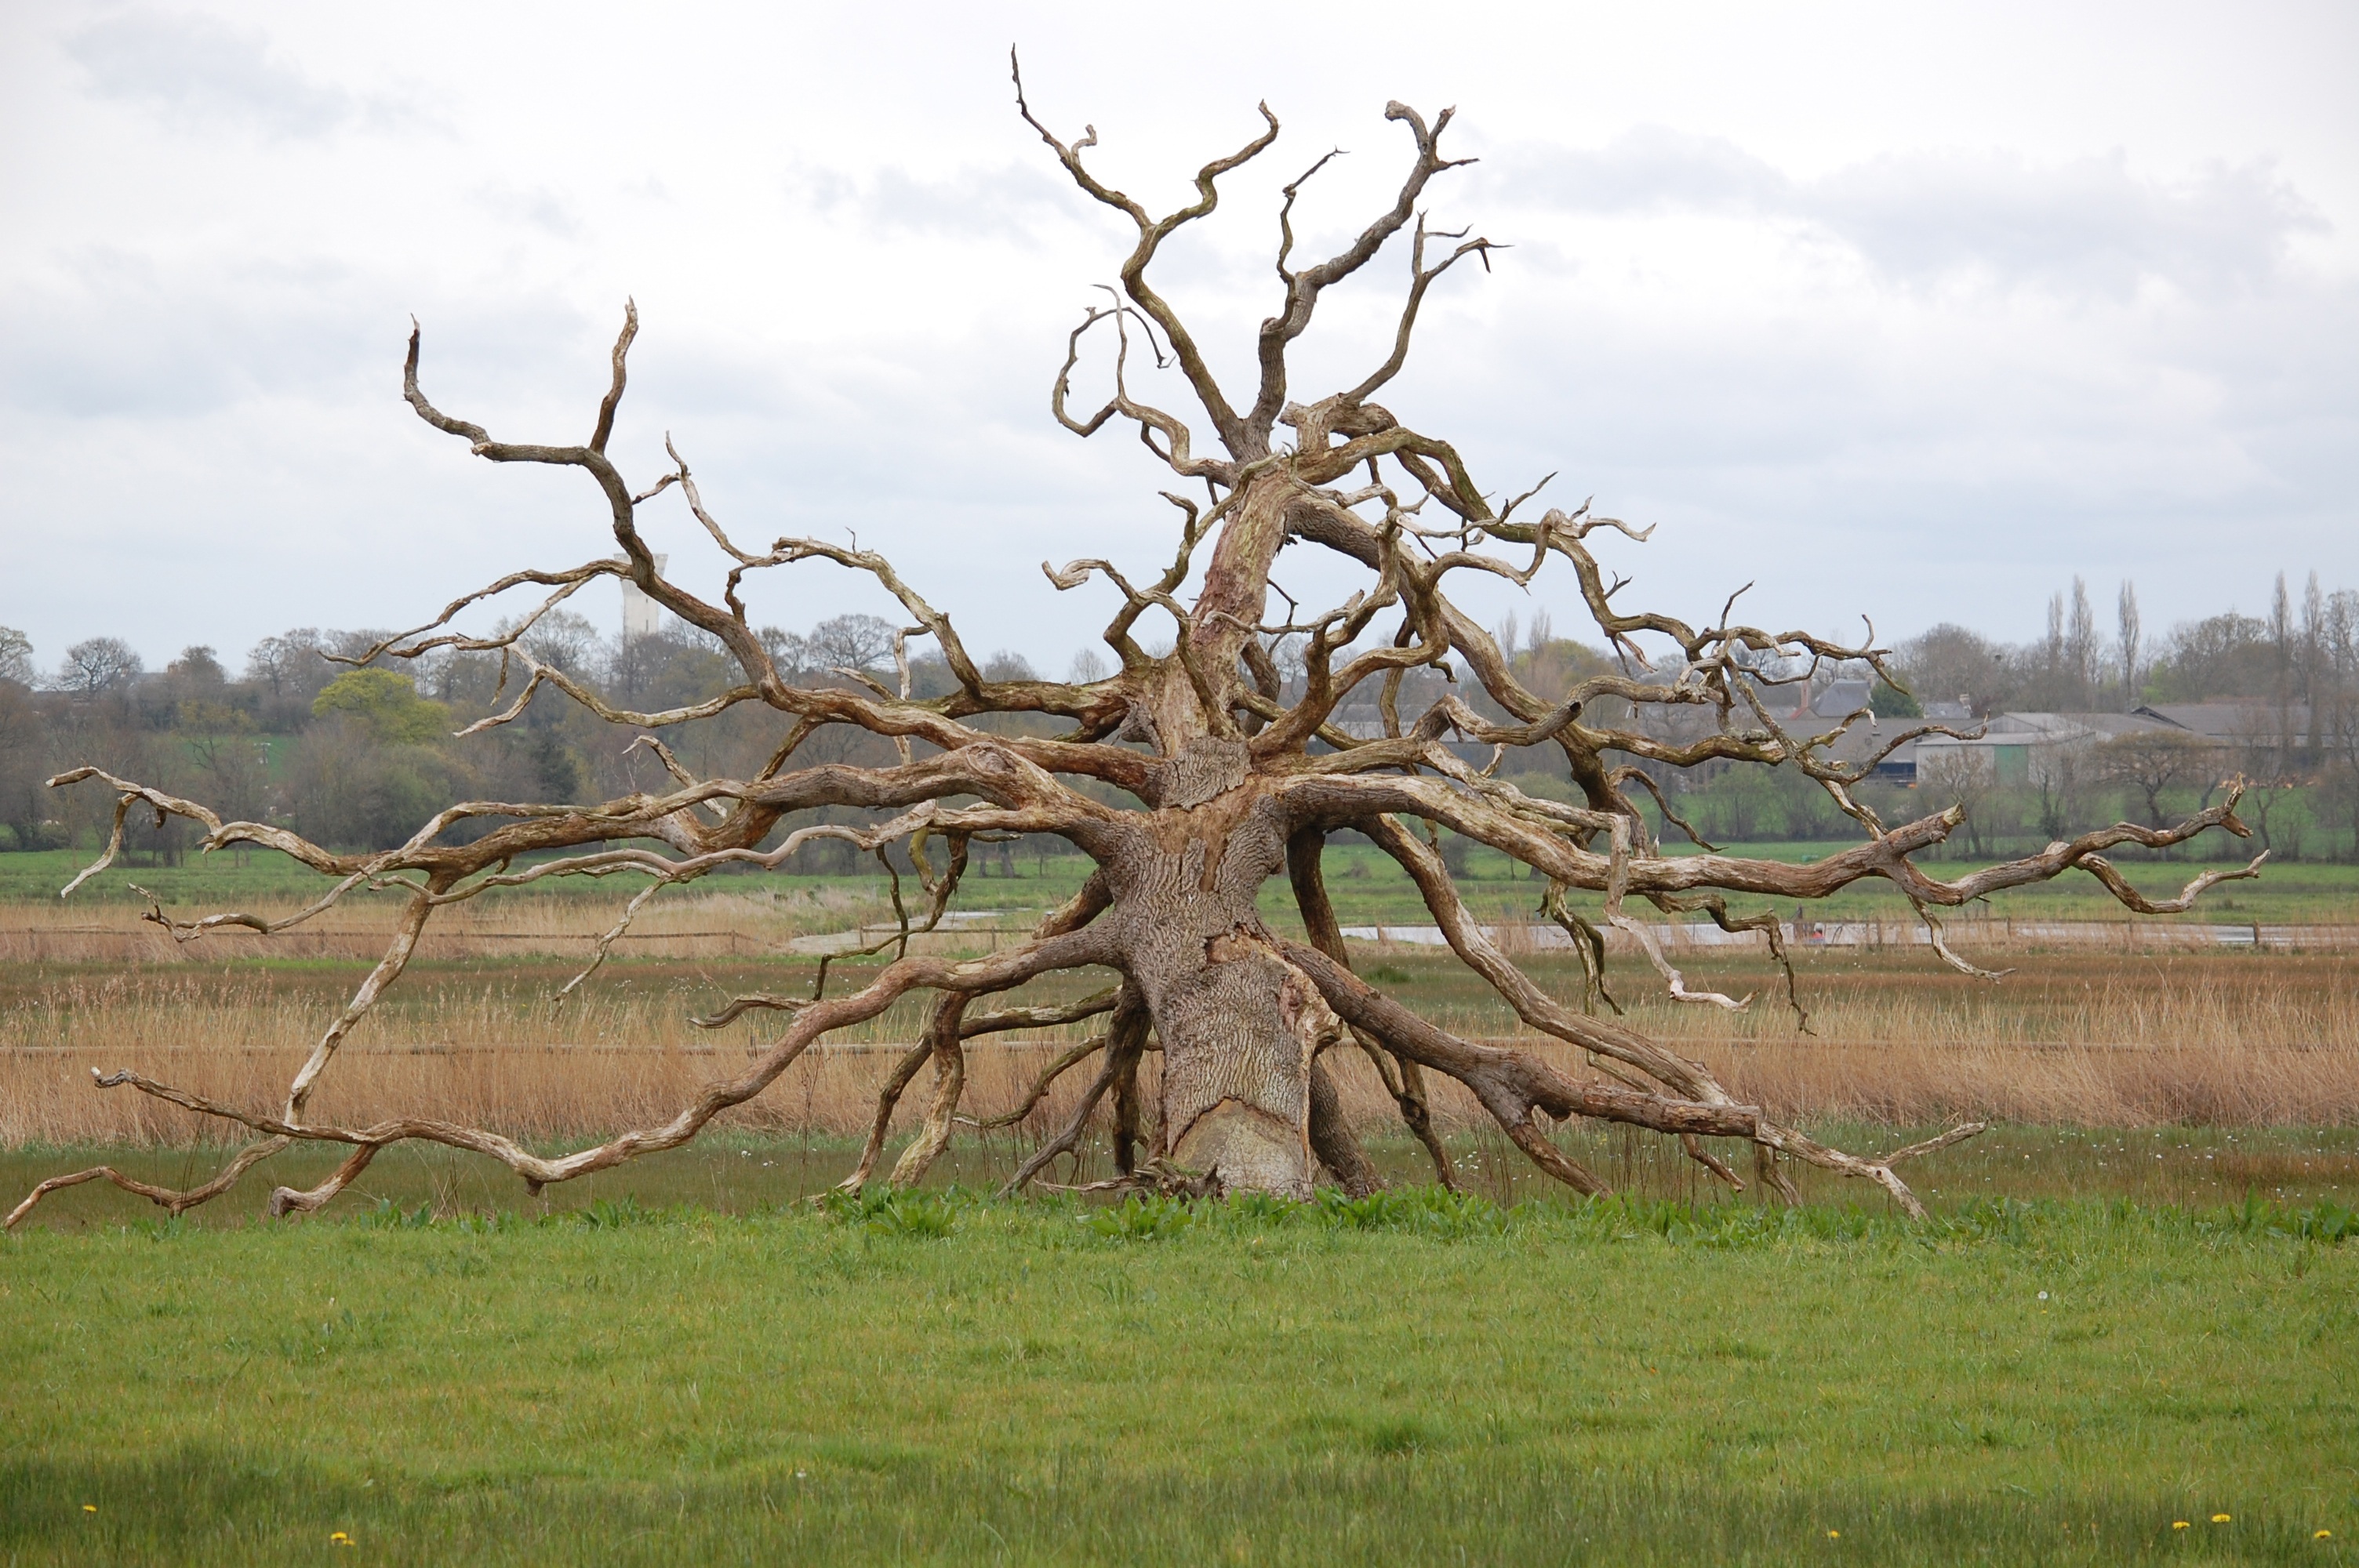
tree, nature, grass, swamp, branch, plant, field, flower, wildlife, soil, agriculture, death, savanna, lightning, plain, rural area, woody plant